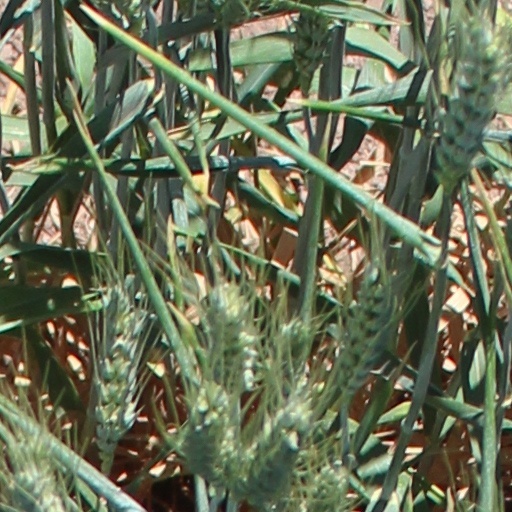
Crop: wheat